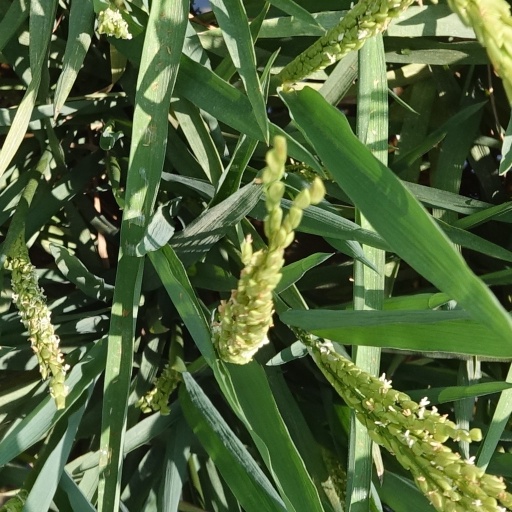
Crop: rice